George J. Mathew

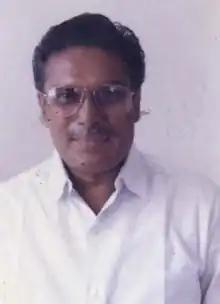

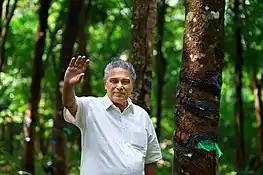
George J. Mathew

Headshot of Mr. Mathew for the parliamentary elections

George J. Mathew (born 3 August 1939) is an Indian politician and a senior Congress leader from the Kottayam district who served as a Member of Legislative Assembly from Kanjirappally from 1991 to 2006 as well as a former Lok Sabha member.